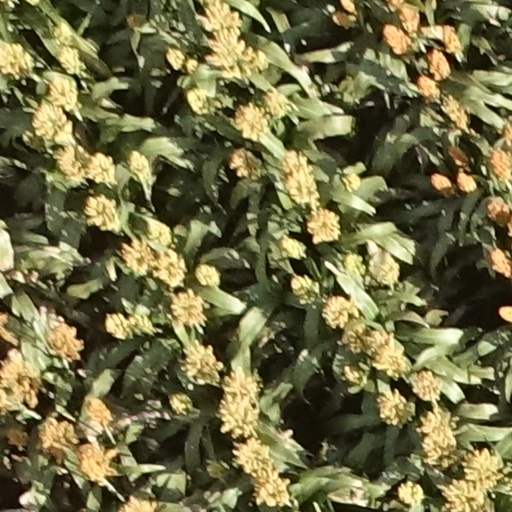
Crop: sorghum